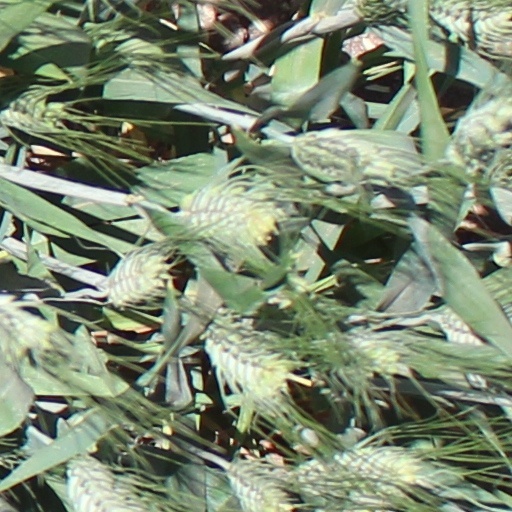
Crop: wheat